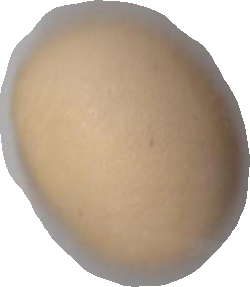
Variety: Dega